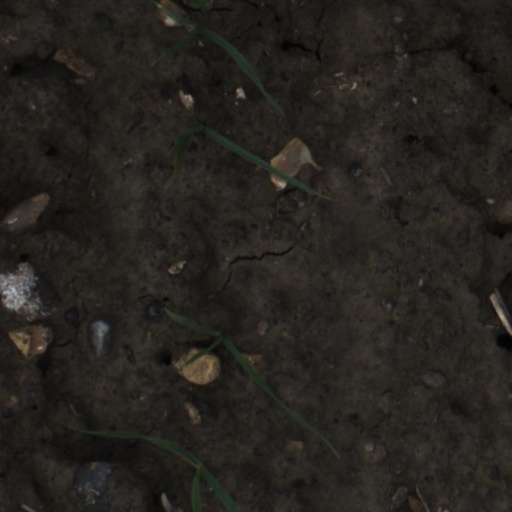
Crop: wheat